Carl R. Byoir

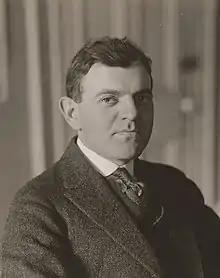
Carl Byoir in May 1918

Carl Robert Byoir (1886 — 3 February 1957) was an influential practitioner in the field of public relations. He created and organized one of the world's largest public relations firms in 1930.